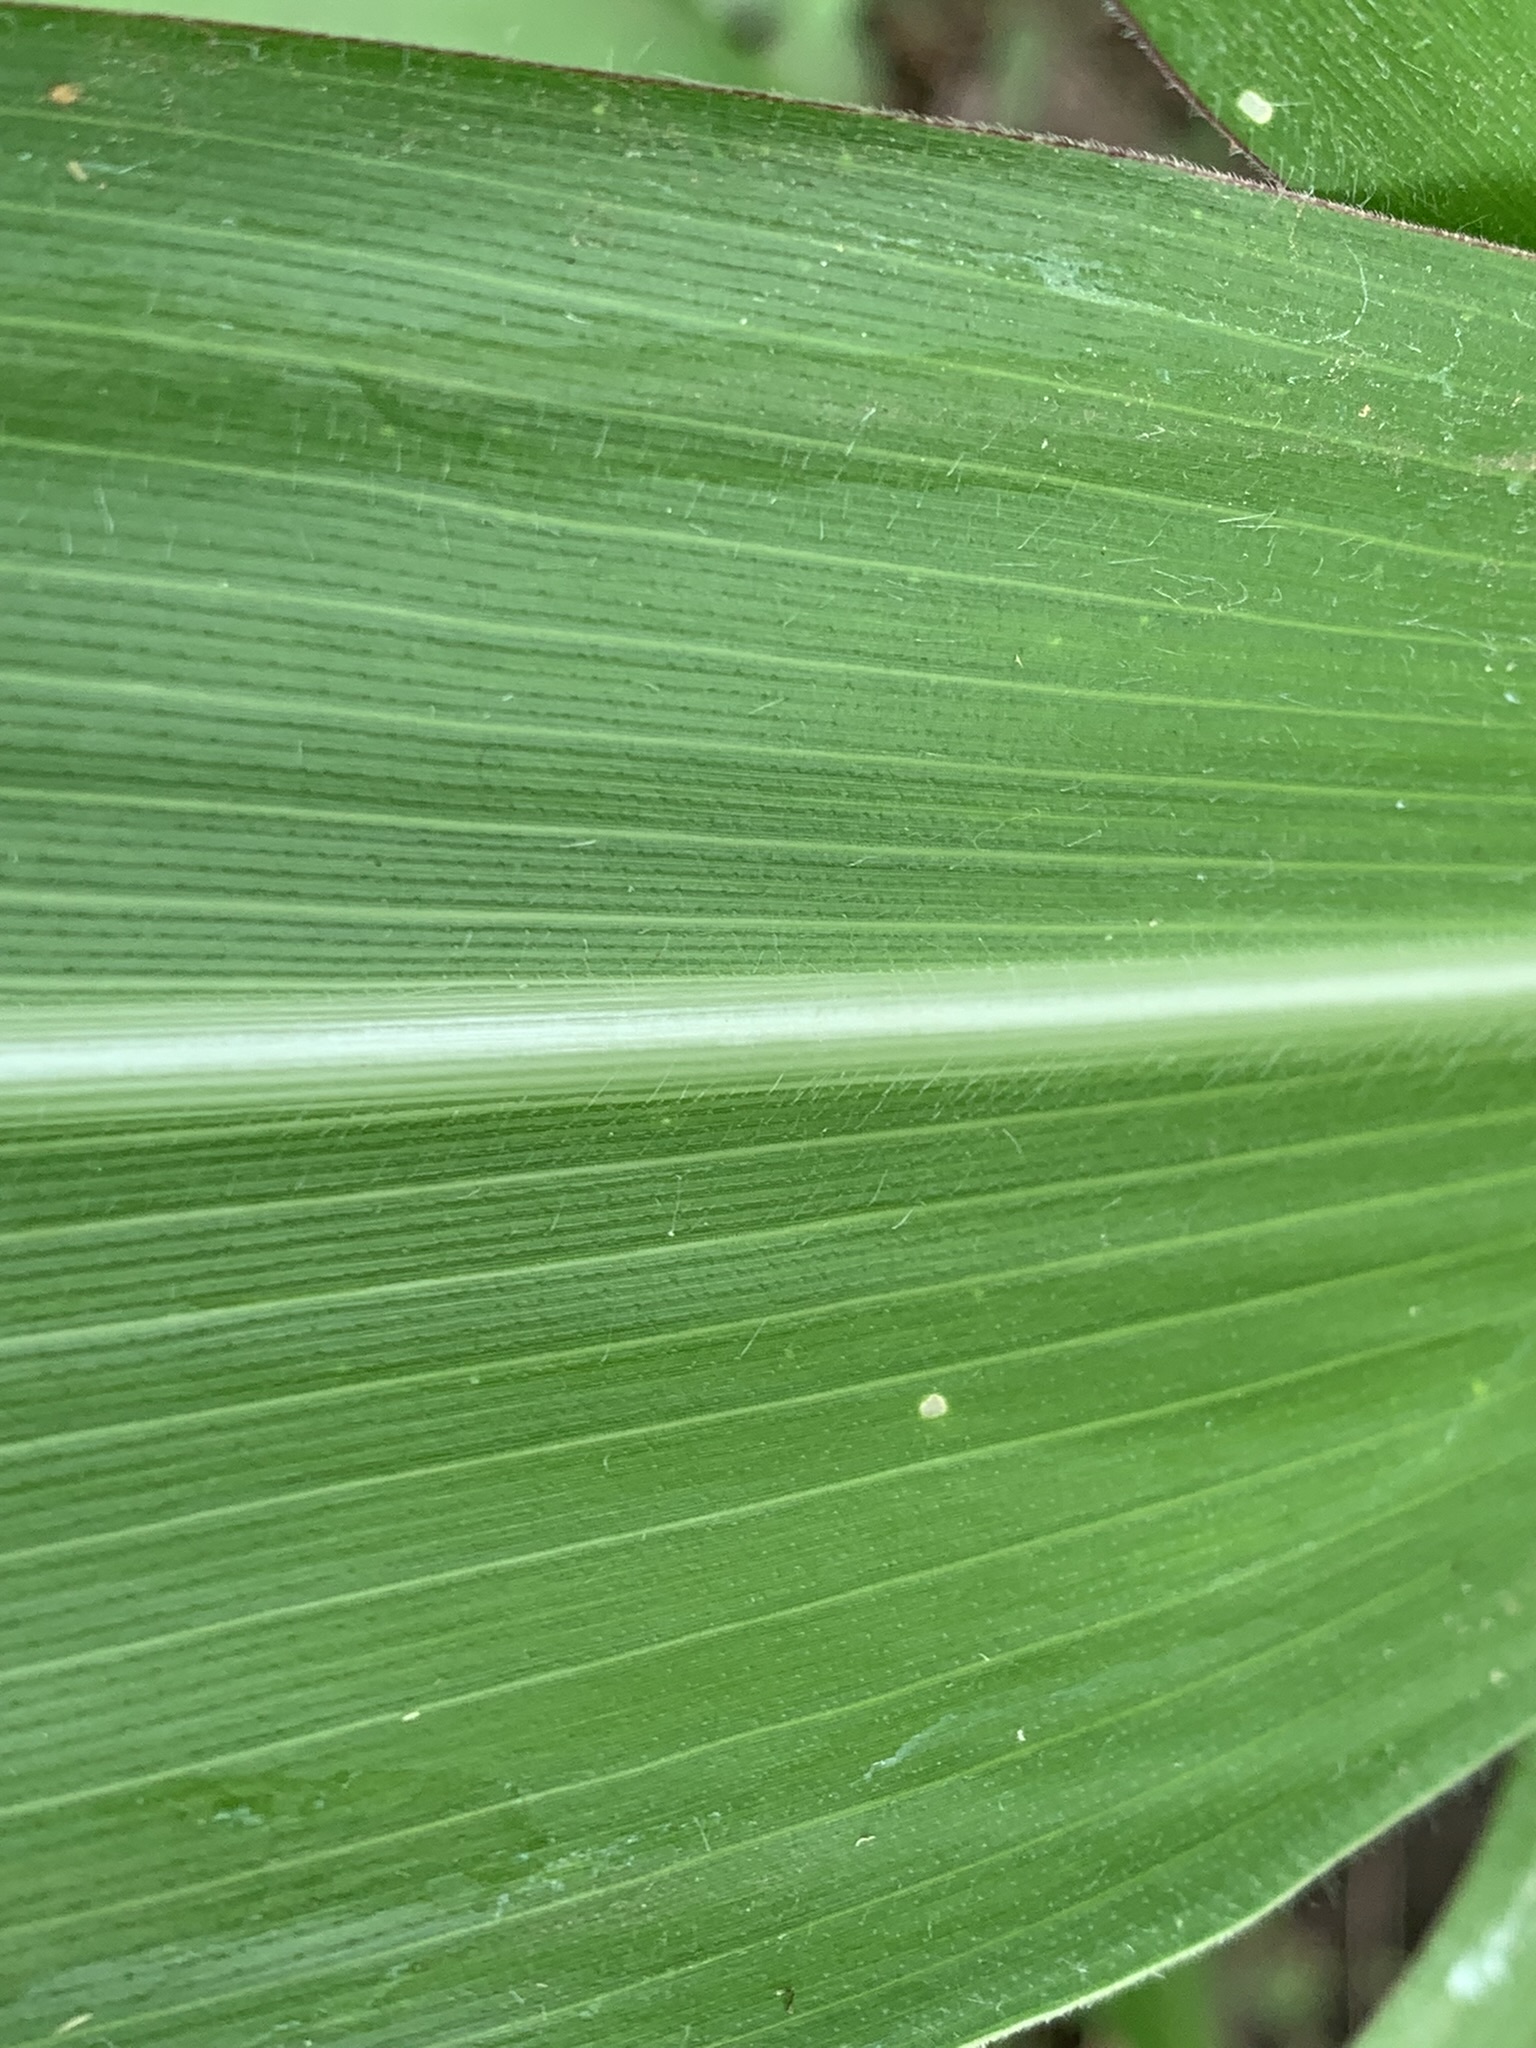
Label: Healthy